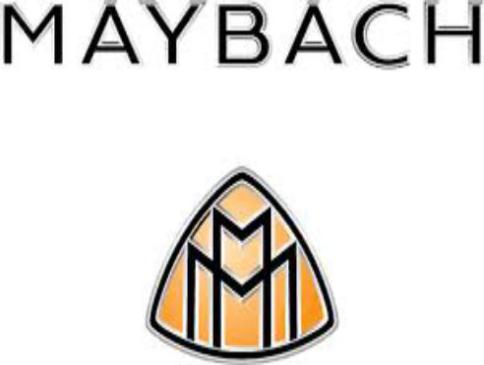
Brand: maybach-1
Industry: Transportation